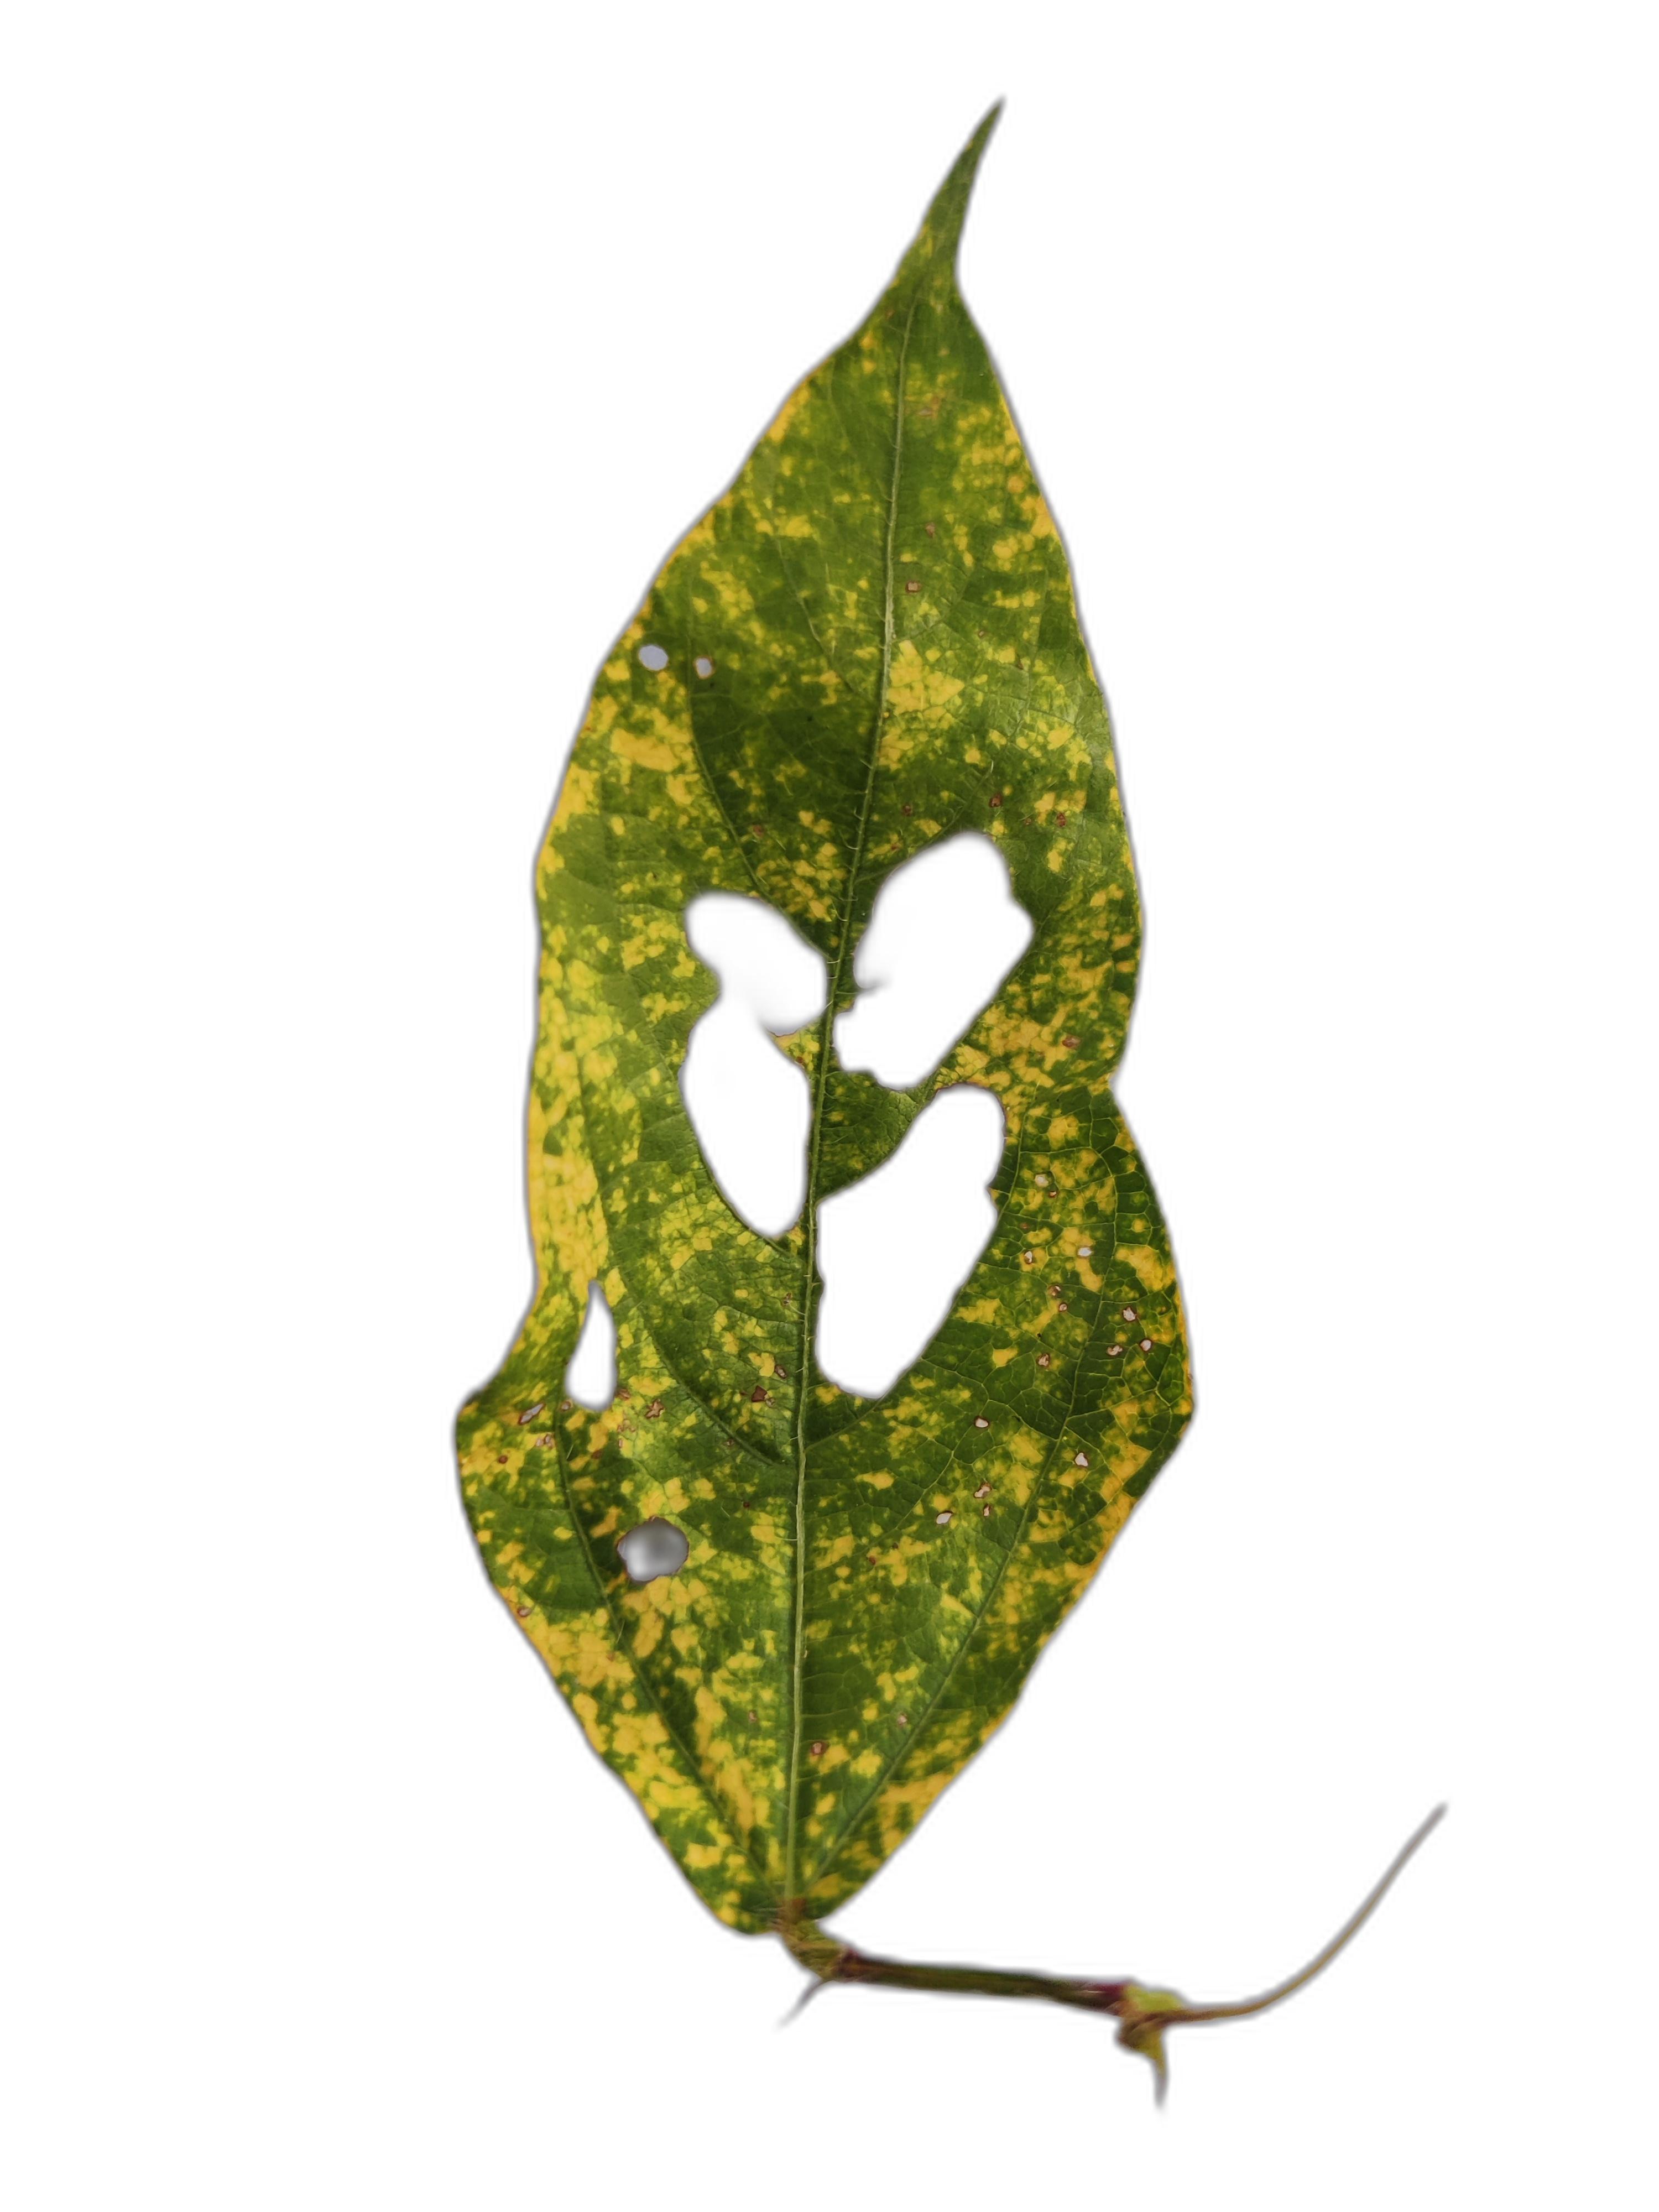
Label: Yellow Mosaic